Borscht
Also known as:
af - Afrikaans: Borsjt
ar - Arabic: برش
az - Azerbaijani: Borş
ba - Bashkir: Борщ
be - Belarusian: Боршч
be-tarask - Belarusian (Taraškievica orthography): Боршч
bg - Bulgarian: Борш
bn - Bangla: বোর্শ
bs - Bosnian: Boršč
ca - Catalan: Borsx
cs - Czech: Boršč
cv - Chuvash: Борç
cy - Welsh: Borscht
da - Danish: Borsjtj
de - German: Borschtsch
el - Greek: Μπορς
en-simple - Simple English: Borscht
eo - Esperanto: Barĉo
es - Spanish: Borsch
et - Estonian: Borš
eu - Basque: Borsch
fa - Persian: سوپ برش
fi - Finnish: Borssi
fr - French: Bortsch
gl - Galician: Borsch
he - Hebrew: חמיצה
hr - Croatian: Boršč
hu - Hungarian: Borscs
hy - Armenian: Բորշչ
id - Indonesian: Borsch
it - Italian: Boršč
ja - Japanese: ボルシチ
jv - Javanese: Borscht
ka - Georgian: ბორში
kk - Kazakh: Борщ
ko - Korean: 보르시
ku - Kurdish: Borşç
lfn - Lingua Franca Nova: Borxt
lt - Lithuanian: Barščiai
lv - Latvian: Borščs
mk - Macedonian: Боршч
ml - Malayalam: ബോർഷ്ട്
ms - Malay: Borsyt
nb - Norwegian Bokmål: Borsj
nl - Dutch: Borsjtsj
nn - Norwegian Nynorsk: Borsj
oc - Occitan: Bòrshch
pl - Polish: Barszcz
pt - Portuguese: Borsch
ru - Russian: Борщ
rue - Rusyn: Борщ
sa - Sanskrit: पालङ्करसः
sah - Yakut: Борщ
sgs - Samogitian: Boruokīnė
sh - Serbo-Croatian: Boršč
sk - Slovak: Boršč
sl - Slovenian: Boršč
sr - Serbian: Боршч
sv - Swedish: Borsjtj
th - Thai: บอชช์
tl - Tagalog: Borscht
tr - Turkish: Borç çorbası
tt - Tatar: Борщ
tyv - Tuvinian: Борщ
uk - Ukrainian: Борщ
uz - Uzbek: Borsh
vi - Vietnamese: Borsch
wuu - Wu: 罗宋汤
yi - Yiddish: בארשט
yue - Cantonese: 羅宋湯
zh - Chinese: 罗宋汤
Category: soup (mixed soup)
Cuisine: Ukrainian
Associated cuisines: Ukrainian, Armenian, Azerbaijani, Belarusian, Chinese, Czech, Estonian, Georgian, Hong Kong, Iranian, Latvian, Lithuanian, Mennonite, Moldovan, Polish, Romanian, Russian
Area: Ukraine, Armenia, Azerbaijan, Belarus, China, Czech Republic, Estonia, Georgia, Hong Kong, Iran, Latvia, Lithuania, Moldova, Poland, Romania, Russia
Countries: Ukraine
Region: Eastern Europe

A sour soup made with meat stock, Vegetable, and seasonings, with red beetroots as one of the main ingredients.

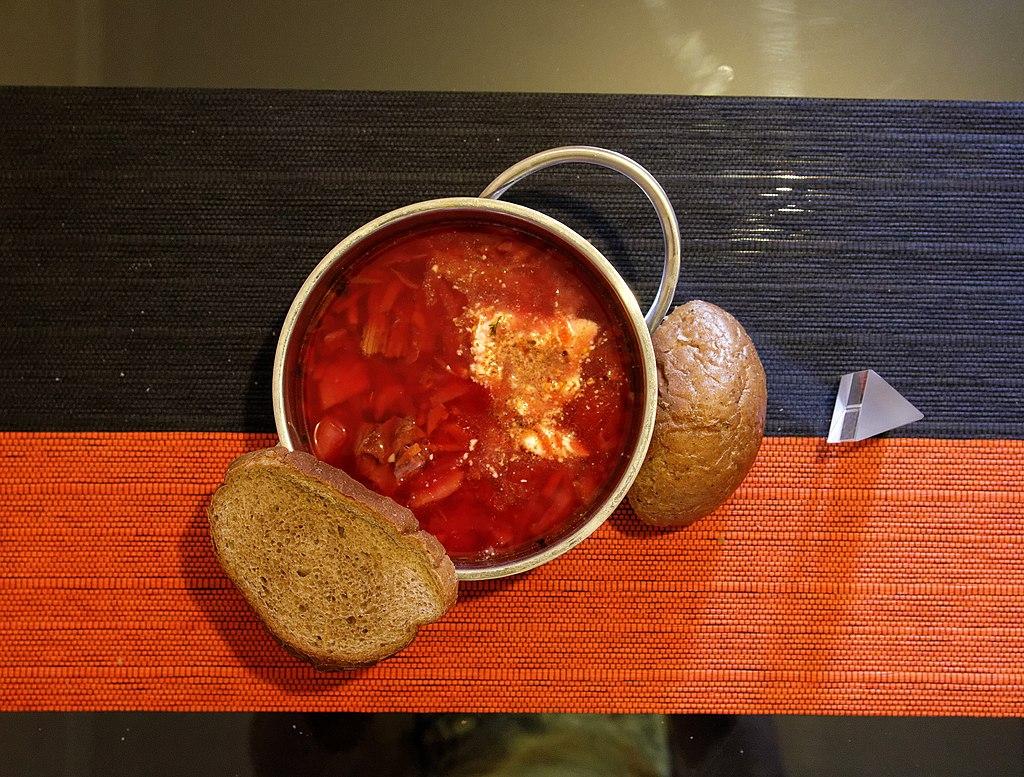
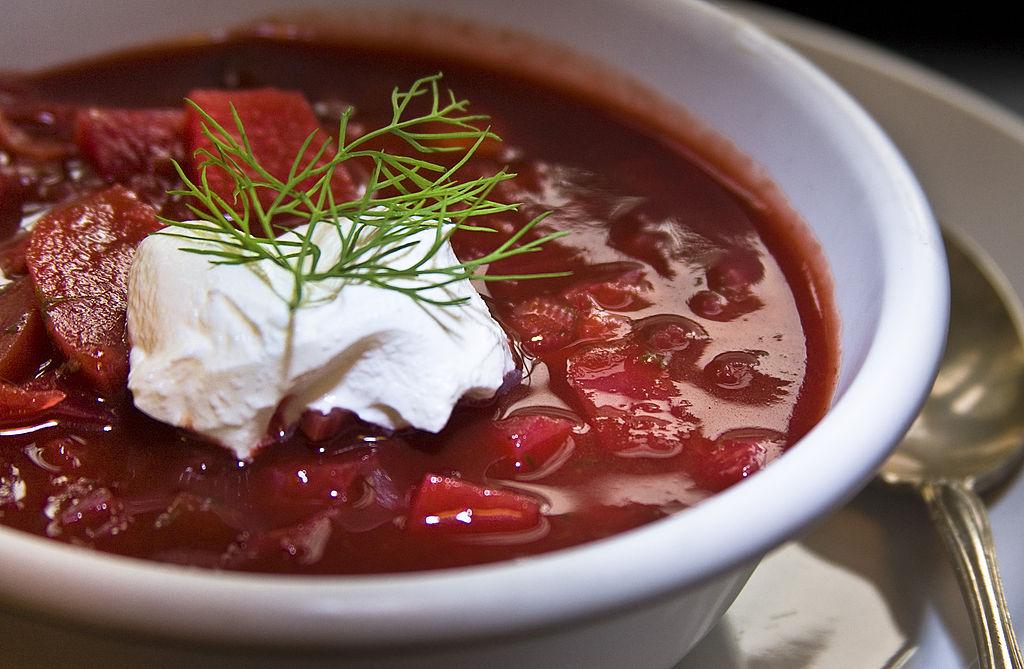
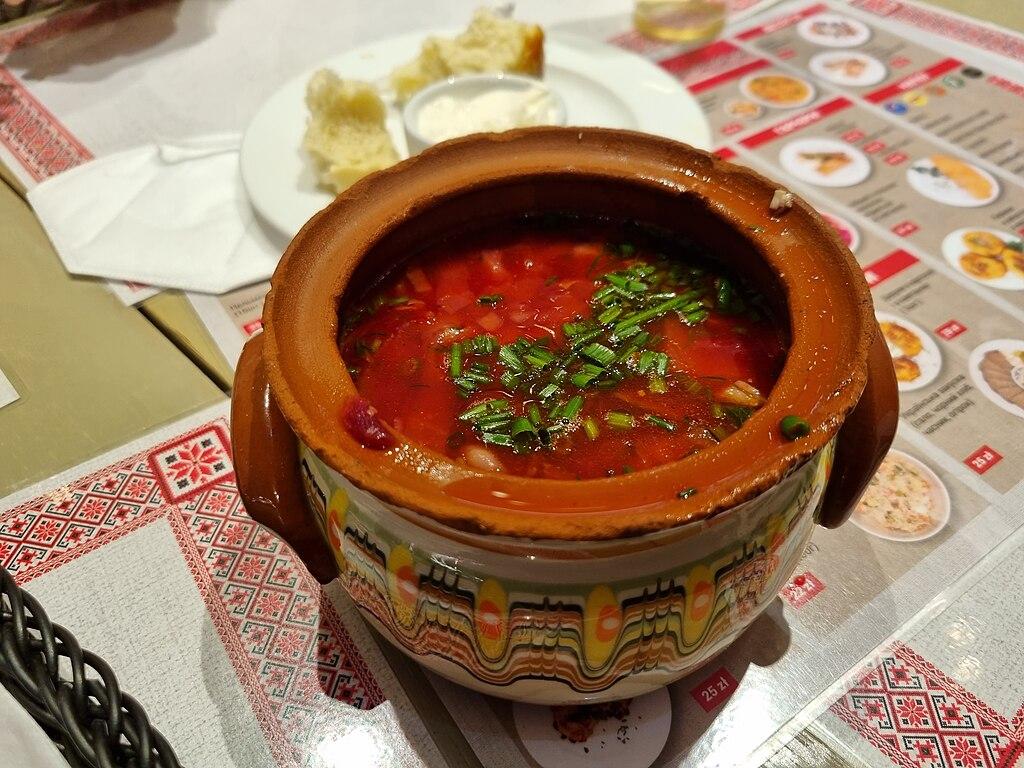